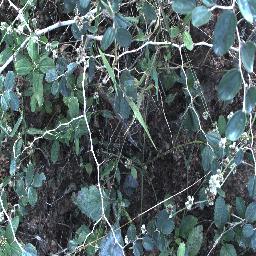
Label: chinee_apple